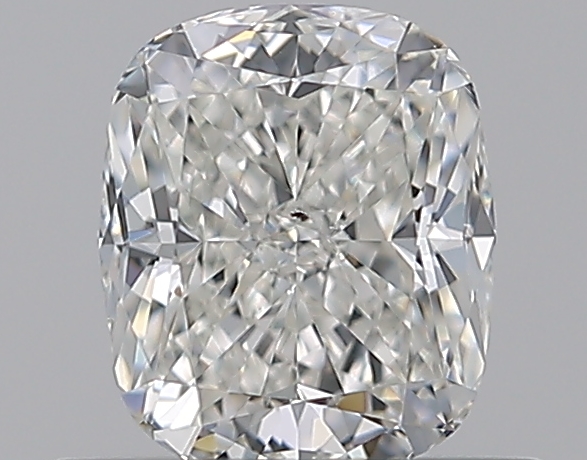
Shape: cushion
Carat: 0.7
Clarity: VS2
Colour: G
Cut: EX
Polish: EX
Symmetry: VG
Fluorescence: M
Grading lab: GIA
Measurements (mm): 5.59 x 4.69 x 3.25